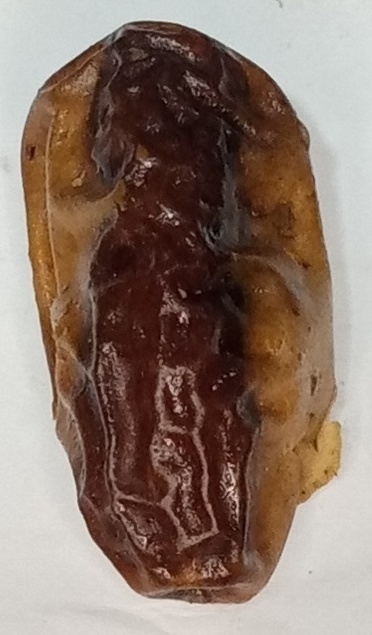
Variety: gajar
Size: medium
Grade: grade-3